The Overland

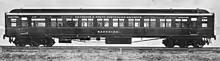
Victorian and South Australian Railways "joint stock" sleeping car "Baderloo" circa 1910

"The Overland" originated as the "Intercolonial Express" when the Victorian Railways' Western line was extended to join the South Australian Railways line at Serviceton on the state border. As both railways were broad gauge, a direct through-service was possible - the first such service to connect two Australian state capitals. The first trains ran from 1 July 1886, though the new railway was not officially inaugurated until 19 January of the following year. using jointly owned rolling stock. Speed restrictions were severe on the Victorian side, where ballasting had yet to be completed in many places. These early services were slow; a westbound departure from Spencer Street at 6:30 a.m. would not arrive in Adelaide until 9:30 p.m. the following day, having taken an overnight stop at Dimboola.